Scuba manifold

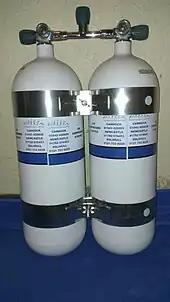
Twin set connected by an upstream isolating manifold

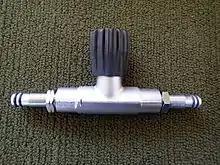
Barrel seal scuba manifold

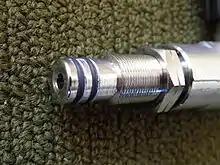
Detail of scuba manifold showing barrel seal o-rings and left hand thread with grooved lock nut

Manifolds intended for use with sets where a regulator is provided for each cylinder are connected to the cylinder valves upstream of the cylinder valve seat, to a connecting port provided specifically for this purpose. Two styles of connection are commonly available for this arrangement – face seal, and barrel seal. Face seal connections are similar to the DIN regulator connection seal, and consist of an o-ring in a groove machined into the end of the manifold tube, which is clamped against the face of the valve port by a threaded component. Face seals are simple and rugged, but rely on tight connection for a reliable seal, and do not allow any adjustment for cylinder centre distance. Barrel seals use one or two O-rings in grooves around the end of the manifold tube, which seal against the bore of the valve port. They are usually screwed into the valve port with handed thread, and locked in the desired position with a lock-nut. They are generally slightly less rugged than face seal manifolds, and more vulnerable to thread damage during assembly, as they use a finer thread pitch, but allow a small amount of cylinder centre distance adjustment, and provide a reliable seal even if not completely tight. Manifolds of this type are commonly supplied in sets comprising a manifold and compatible left and right side cylinder valves with a choice of neck thread specification. The working components for all three valves in the set are usually identical. The hexagon of the left hand thread lock nut generally has a groove machined into it to alert the technician to the presence of left hand thread.